Swedish pétanque championships

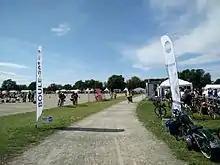
The Swedish pétanque championships in 2016.

The Swedish pétanque championships is the largest Swedish pétanque competition. It's been arranged since 1978. The first year the championships were held in Bara and had 150 competitors. In the early 2000s it had around 2500 competitors.